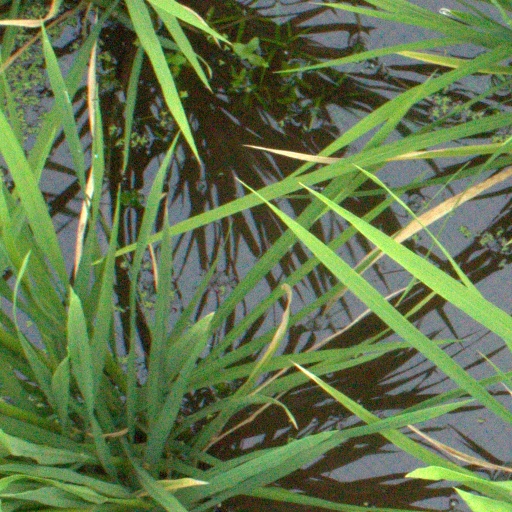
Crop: rice